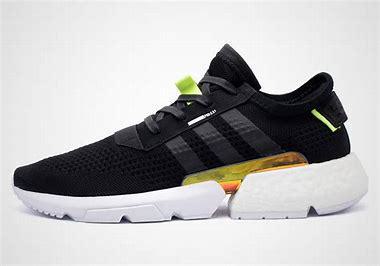
Brand: Adidas
Model: Pod S3 1